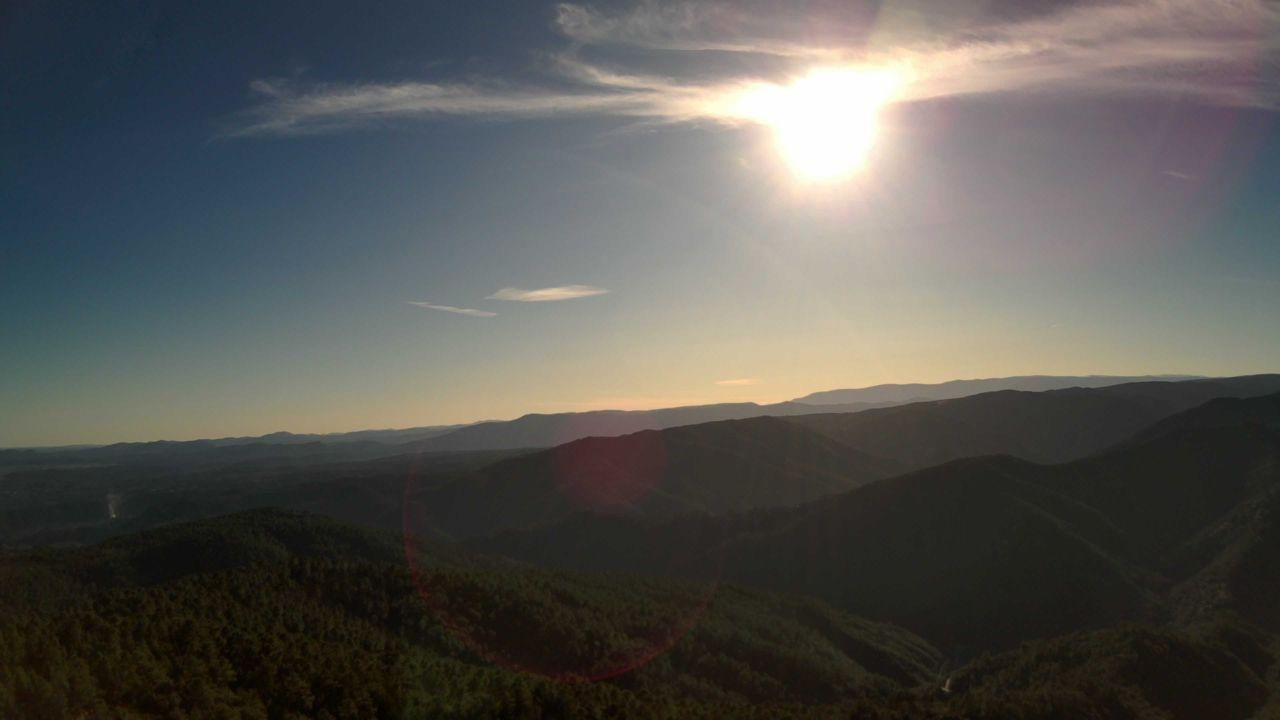
Fire: no
Smoke: yes